Ha Hang

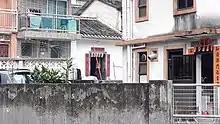
Lee Ancestral Hall in Ha Hang.

Ha Hang is a recognized village under the New Territories Small House Policy. It is one of the villages represented within the Tai Po Rural Committee. For electoral purposes, Ha Hang is part of the Hong Lok Yuen constituency, which was formerly represented by Zero Yiu Yeuk-sang until May 2021.